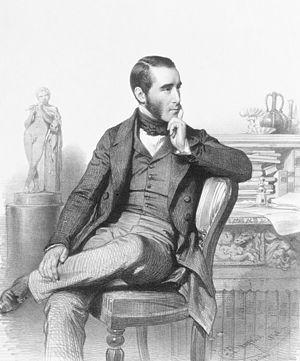
Sir John Simon était un pathologiste, chirurgien et un agent de la santé publique anglais. Il fut le premier médecin hygiéniste en chef pour le gouvernement britannique de 1855 à 1876.